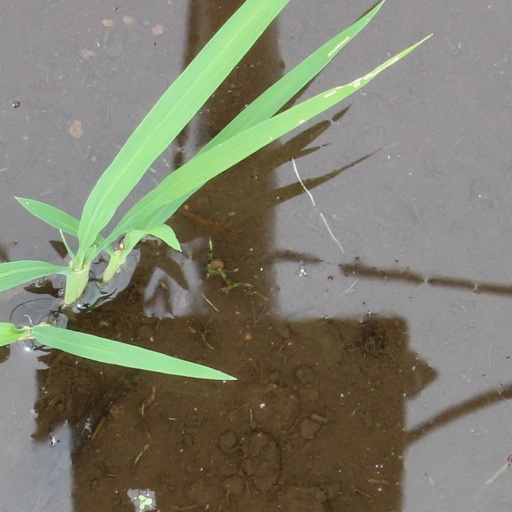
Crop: rice